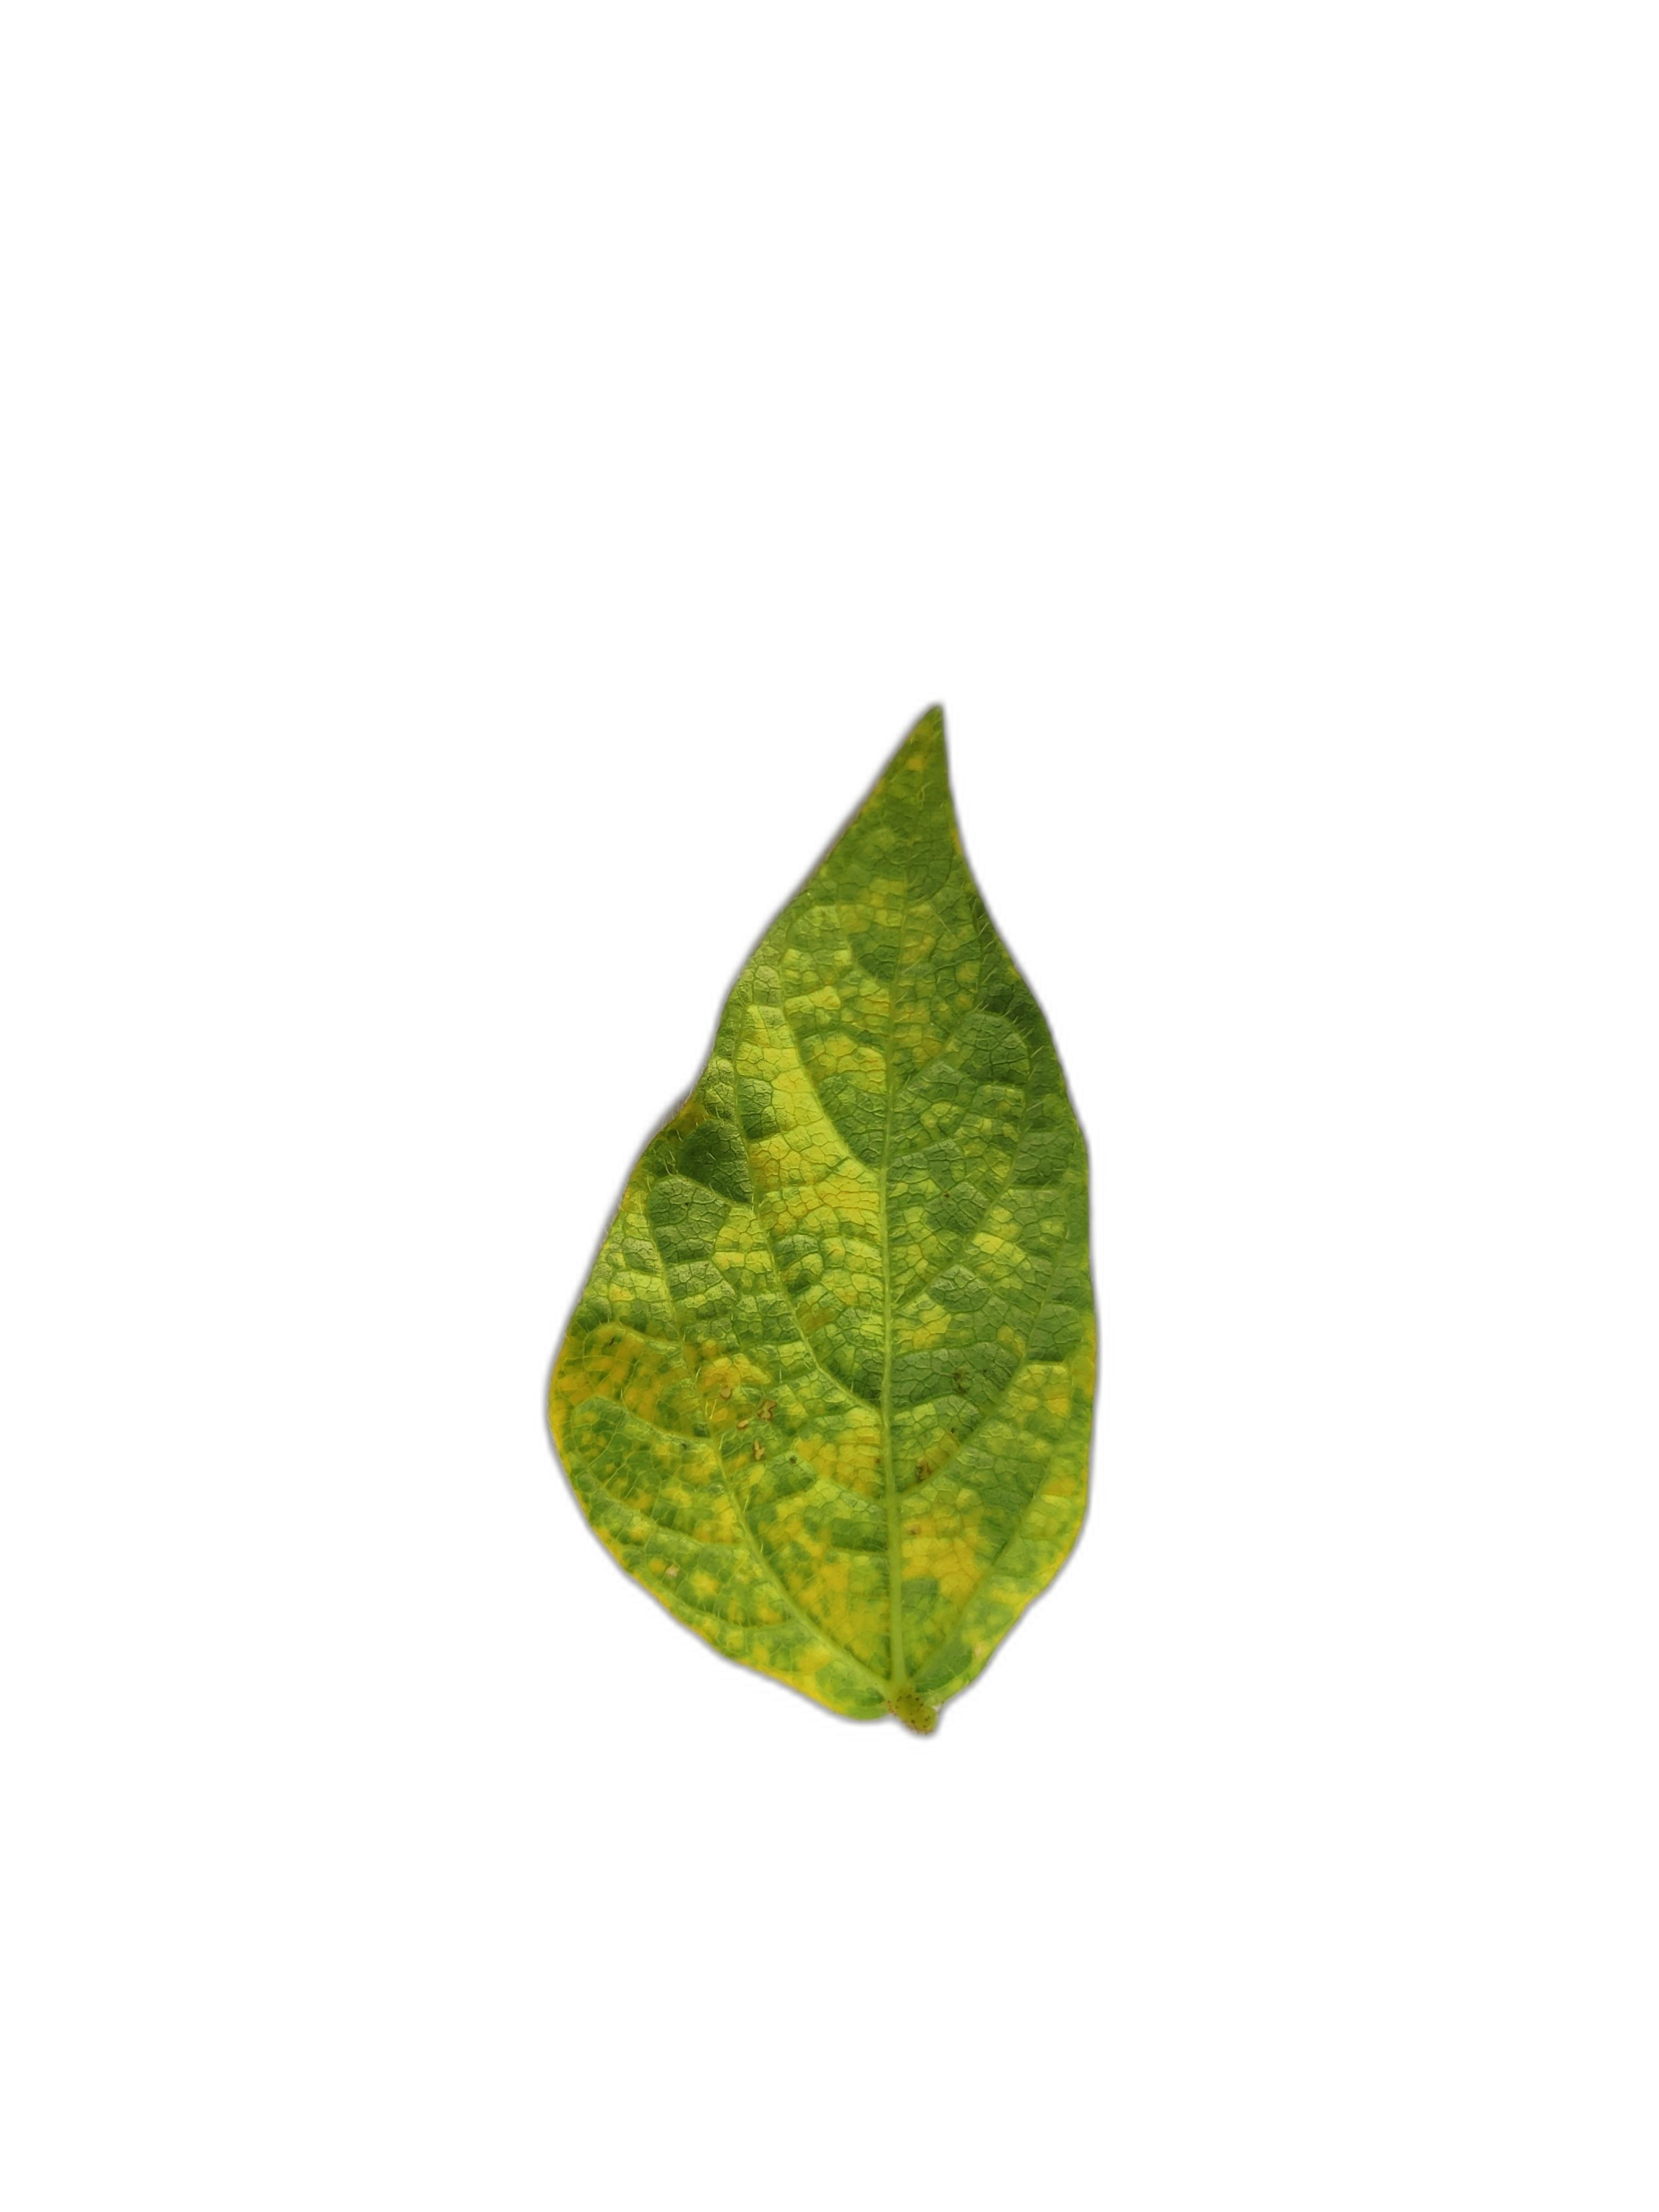
Label: Yellow Mosaic